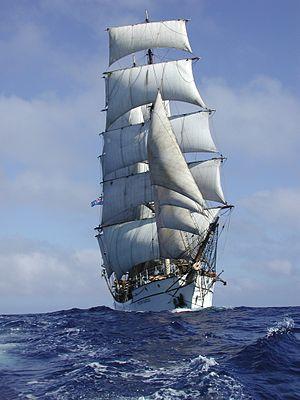
Le gréement carré est un type de gréement utilisé depuis l'Antiquité. La voile, qui le caractérise, est rectangulaire et est suspendue à une vergue. Celle-ci est horizontale, fixée en son milieu au mât et perpendiculaire à l'axe du navire. Le réglage de la voile se fait au moyen de bras qui permettent d'orienter la vergue et d'écoutes.